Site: brandenburg
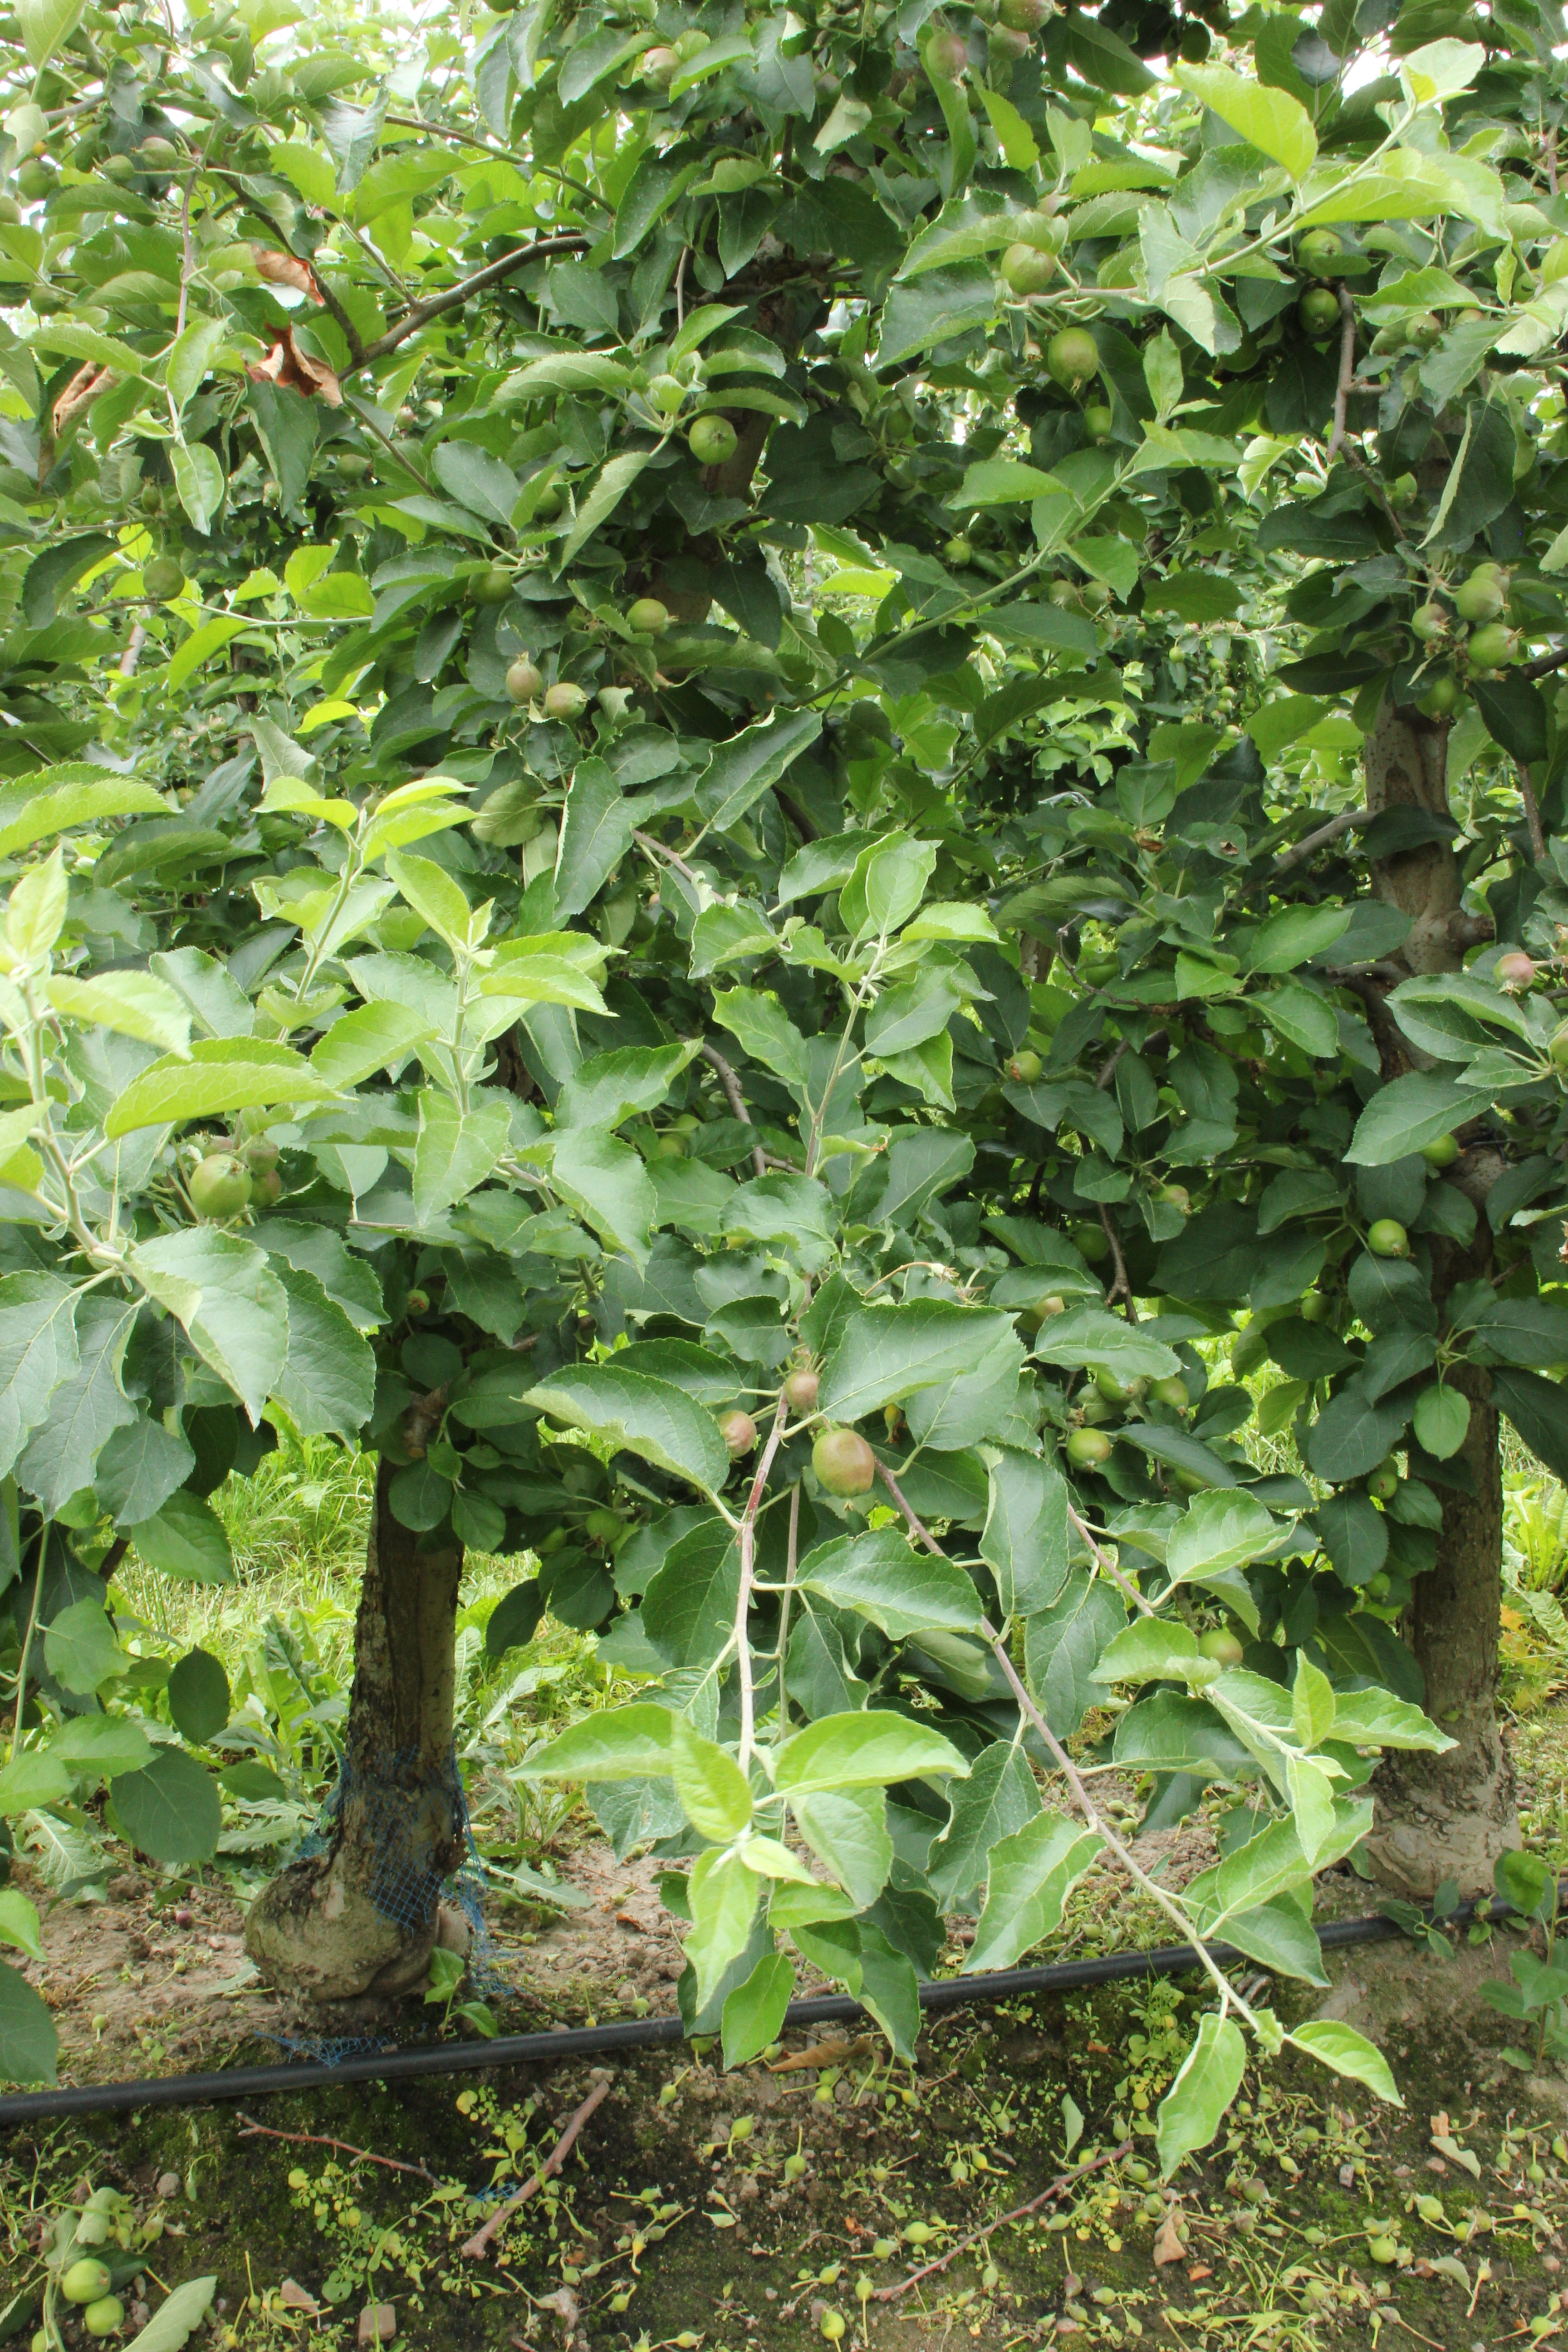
Growth stage (BBCH 73): Development of fruit